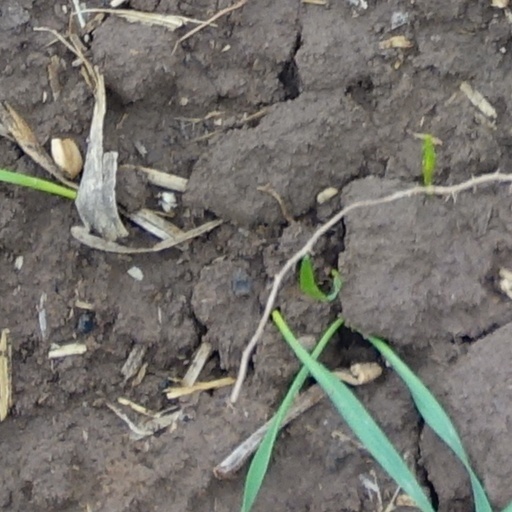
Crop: wheat